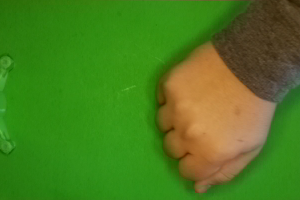
Label: rock